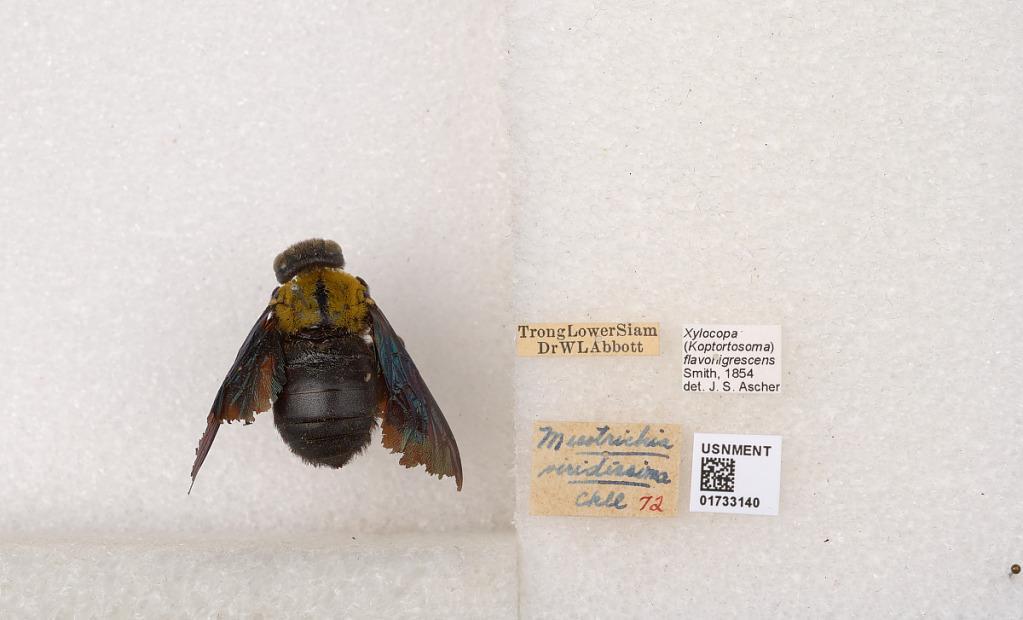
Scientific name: Xylocopa (Koptortosoma) flavonigrescens Smith
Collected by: W. Abbott
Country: Thailand
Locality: Trong, Lower Siam
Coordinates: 10.7386, 106.74
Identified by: Ascher